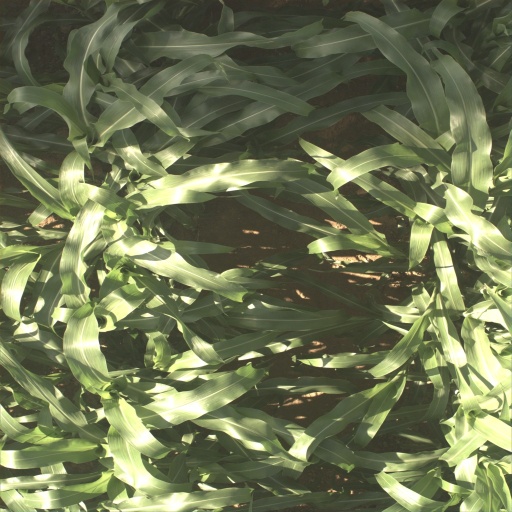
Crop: sorghum